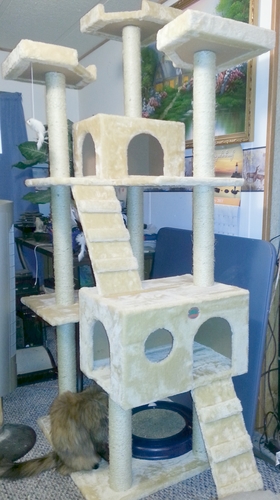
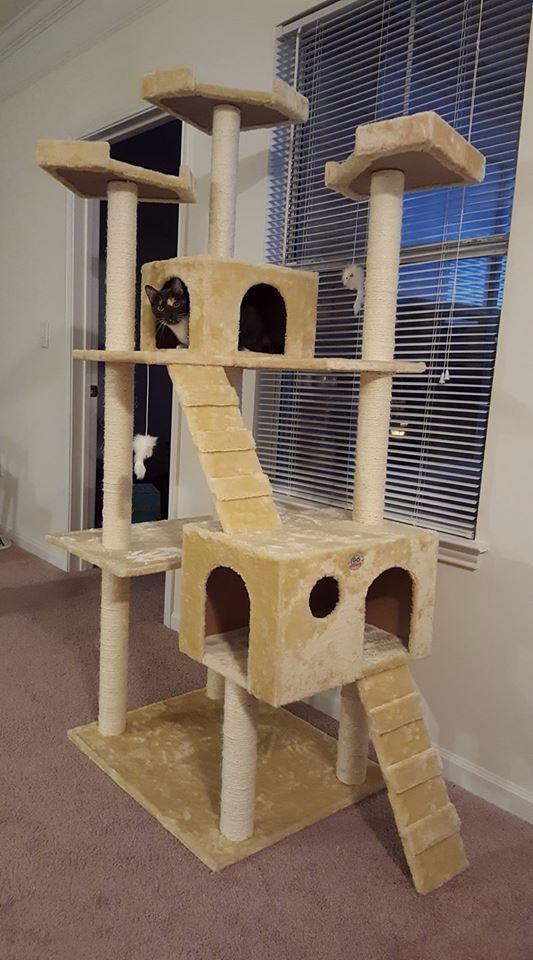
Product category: items_cat tree
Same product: yes